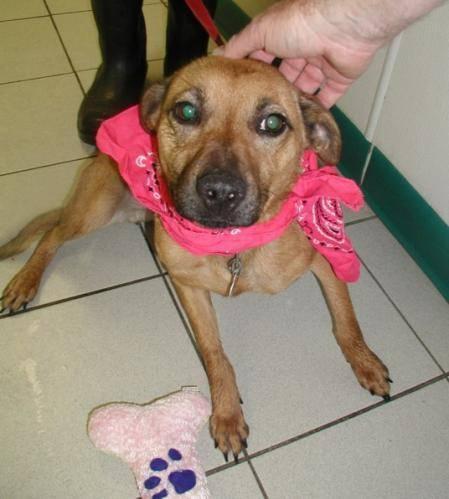
dog